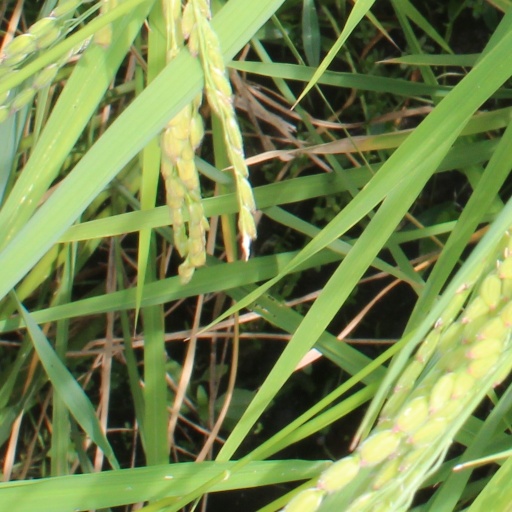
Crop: rice